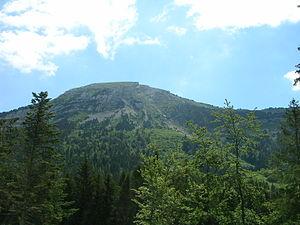
Chamechaude est un sommet du département français de l'Isère s'élevant à 2 082 mètres d'altitude, ce qui en fait le point culminant du massif de la Chartreuse, dans les Alpes. Comme la plupart des sommets des Préalpes, il est constitué en partie de calcaire urgonien. Si son versant occidental est aisé à gravir depuis le col de Porte, son versant oriental présente des parois verticales difficiles à franchir en randonnée pédestre mais comportant de nombreuses voies d'escalade ouvertes dès la fin de la Seconde Guerre mondiale.